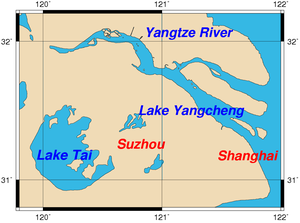
Le lac de Yangcheng est un lac d'eau douce situé à 3 km au nord-est de la ville Suzhou dans la province côtière de Jiangsu en Chine. Il est la plus célèbre zone d'origine du crabe chinois ou crabe poilu de Shanghaï.